Garry Trudeau

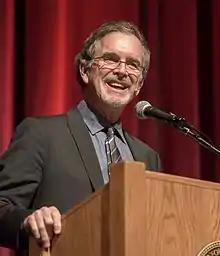
Trudeau giving a lecture at Stanford in 2014

Garretson Beekman Trudeau (born July 21, 1948) is an American cartoonist best known for creating the "Doonesbury" comic strip.